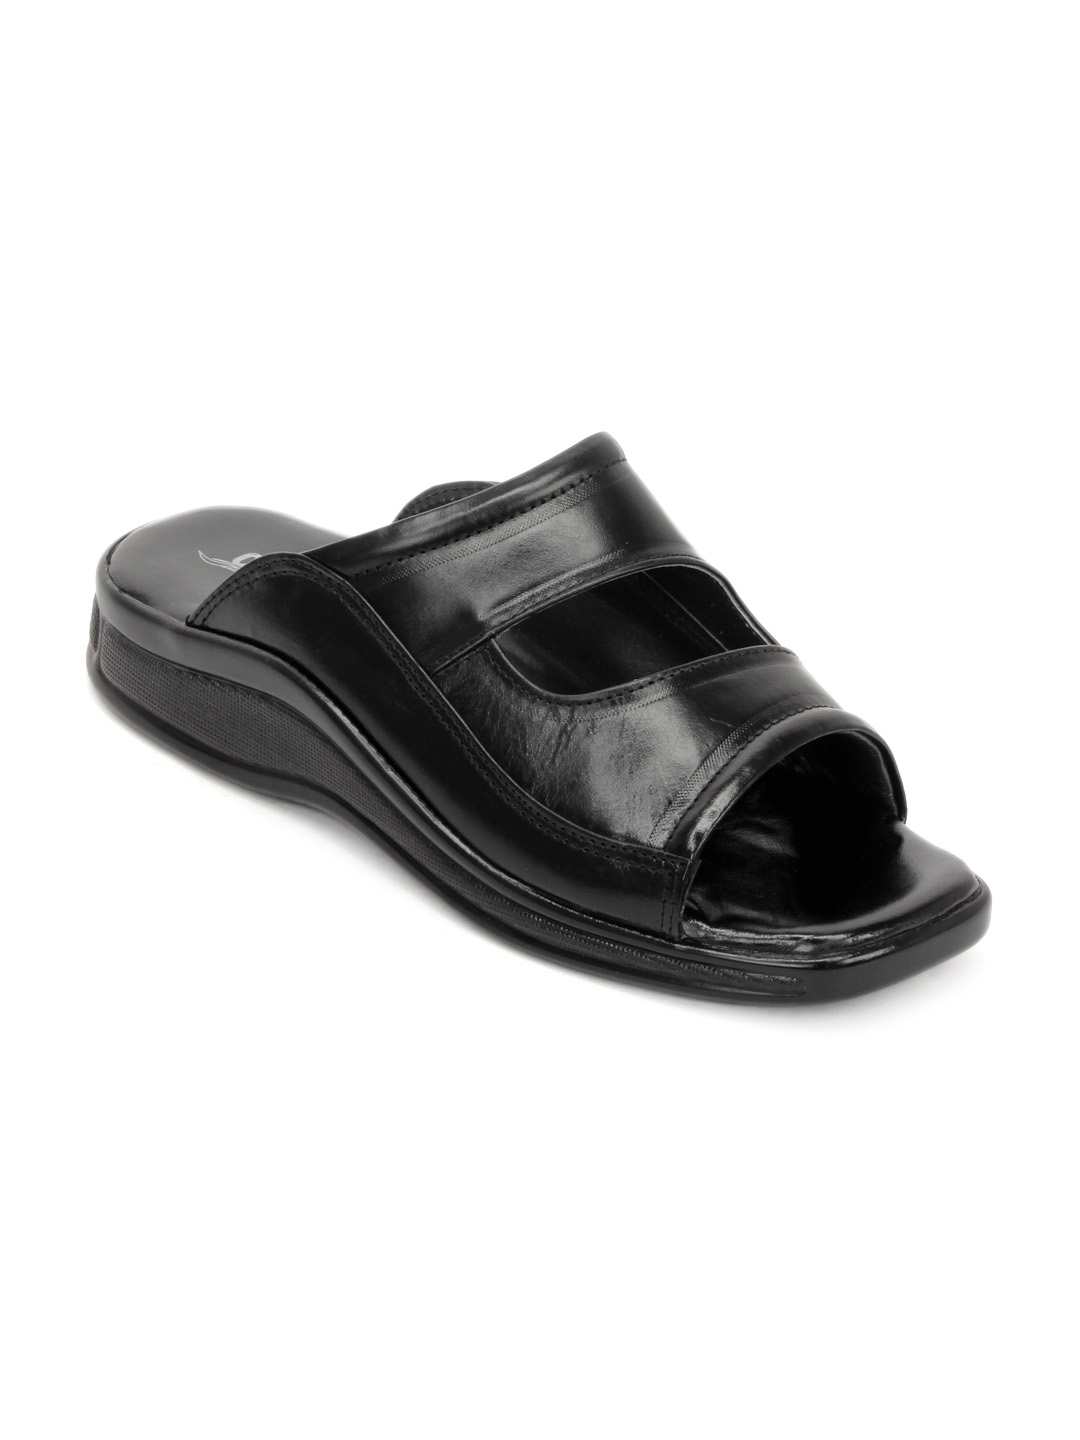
Coolers Men Black Sandals
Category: Footwear / Sandal / Sandals
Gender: Men
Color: Black
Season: Summer 2012
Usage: Casual